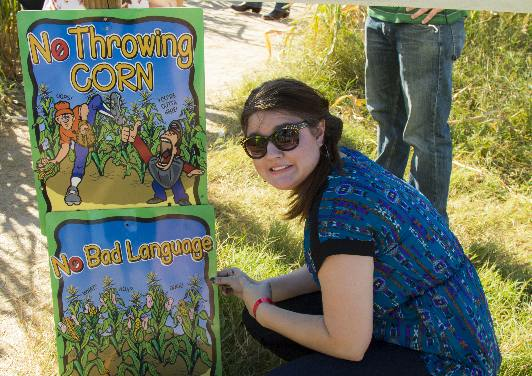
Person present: Yes